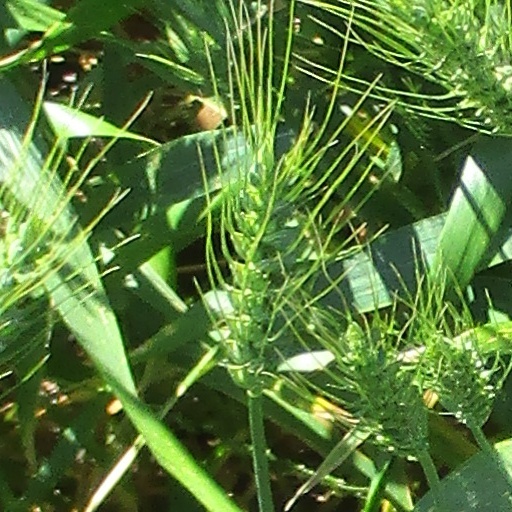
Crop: wheat